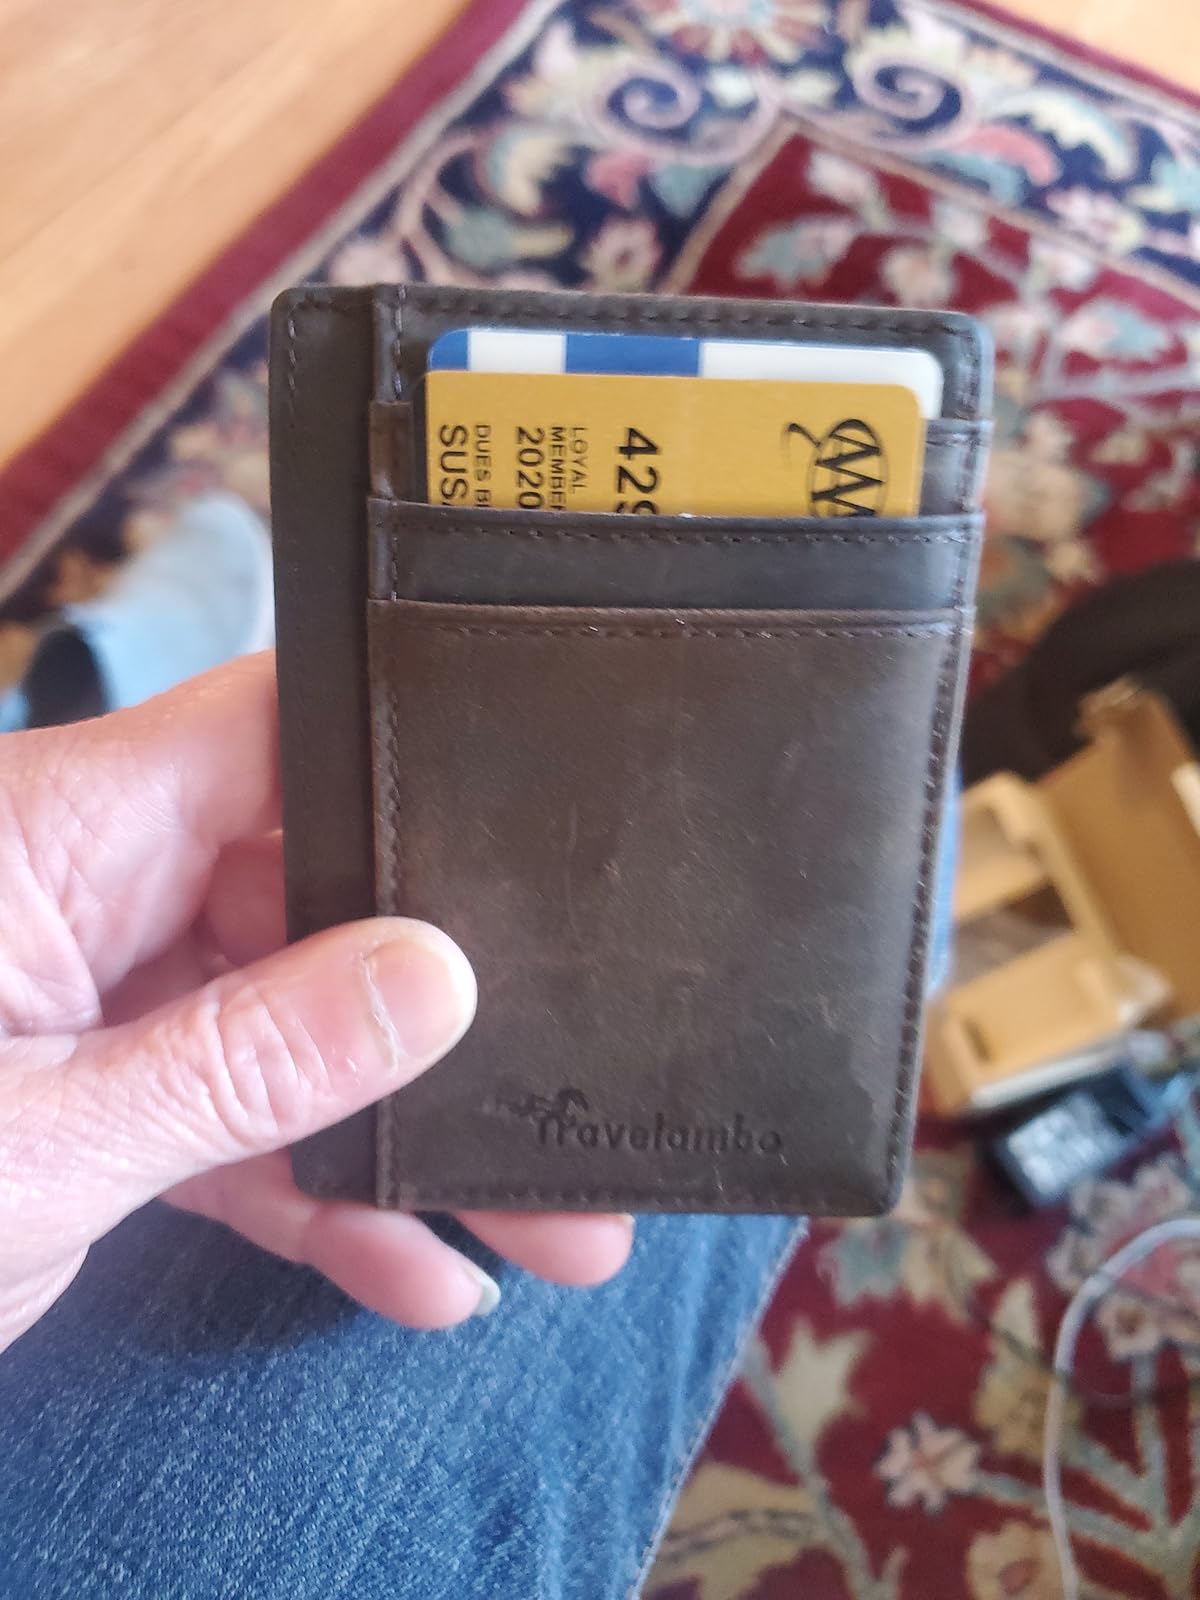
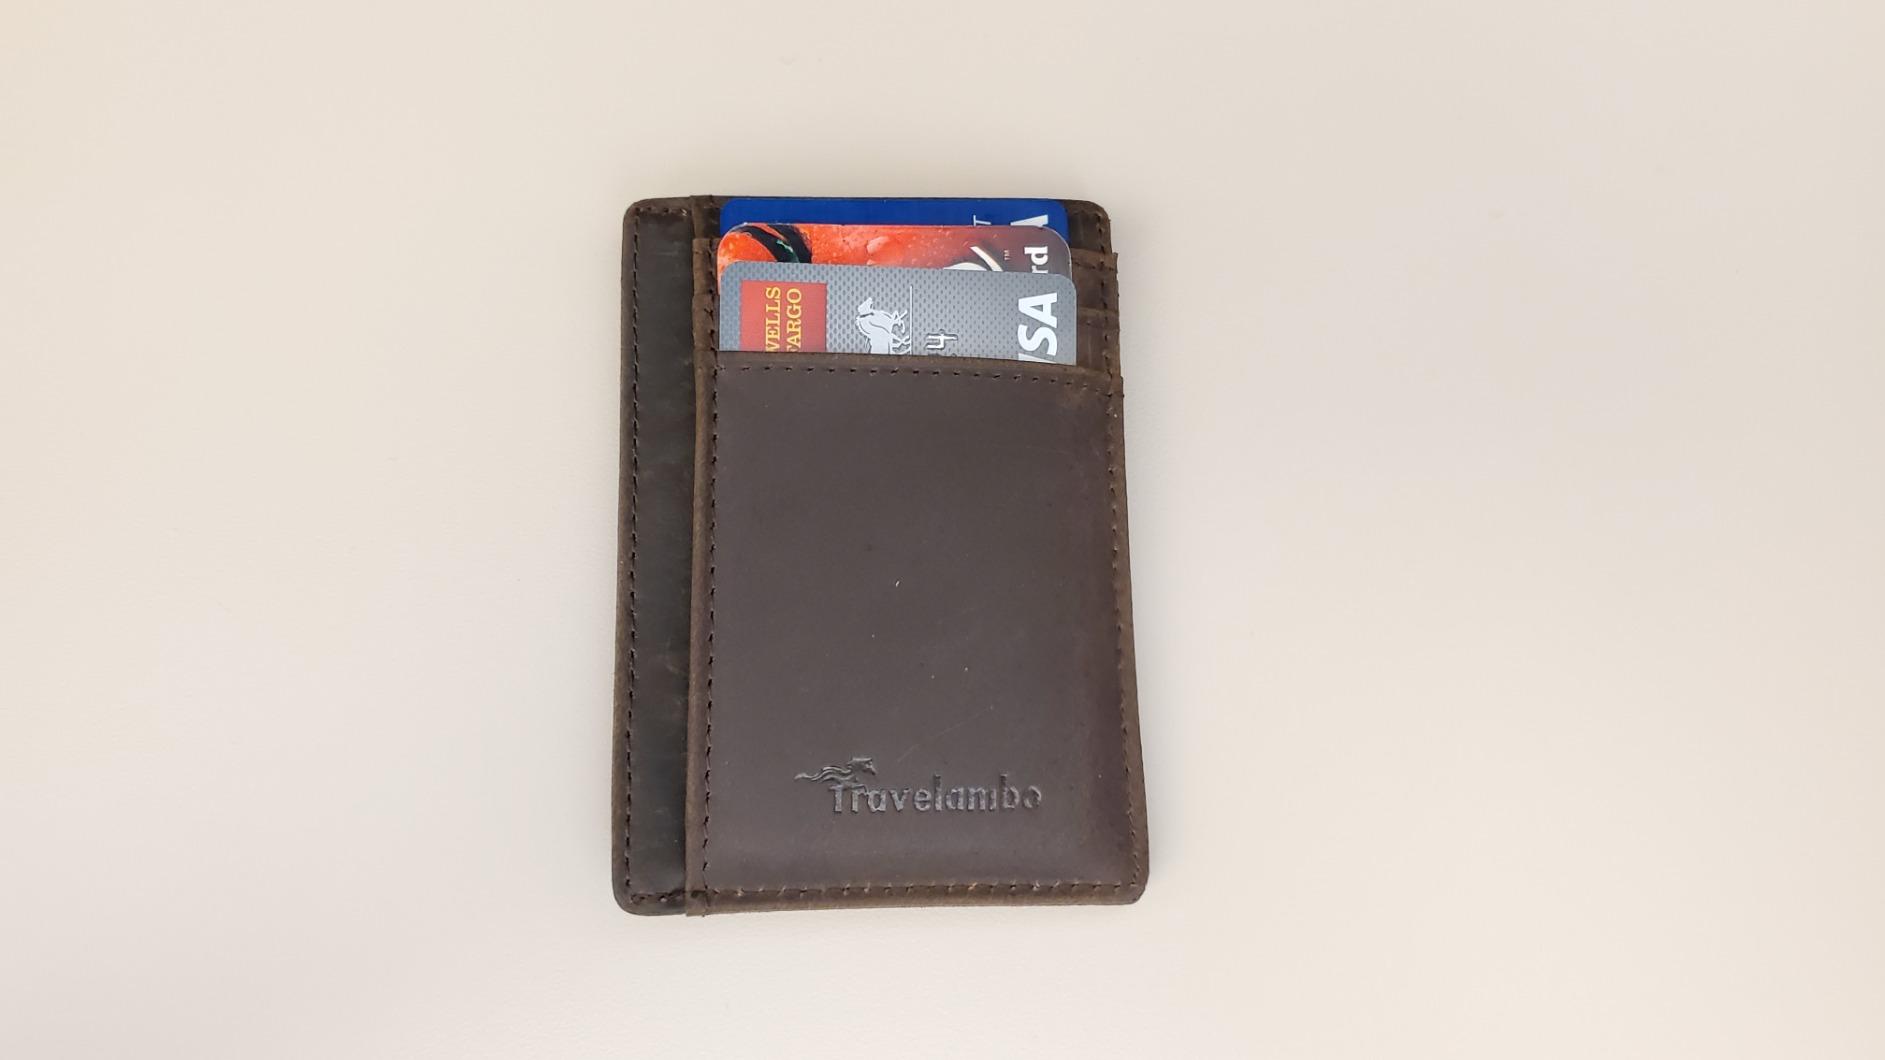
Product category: accessories_wallet
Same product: yes